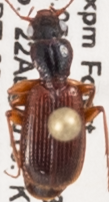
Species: Cymindis neglecta
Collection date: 2018-08-22
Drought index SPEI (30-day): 0.518
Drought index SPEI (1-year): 0.17
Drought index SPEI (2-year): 0.526